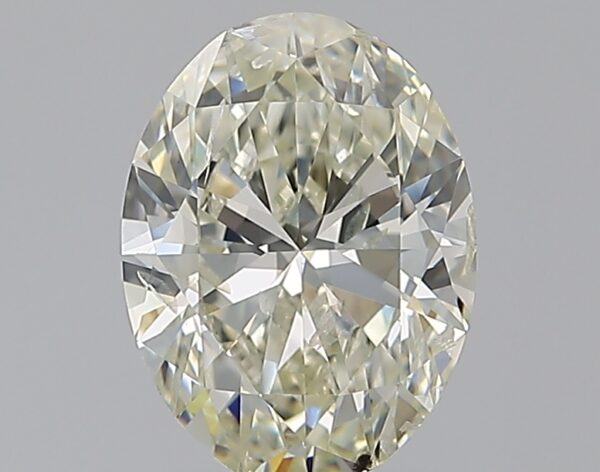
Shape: oval
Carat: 2.01
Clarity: SI2
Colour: K
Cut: EX
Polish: VG
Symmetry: VG
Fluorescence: N
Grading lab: IGI
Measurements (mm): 9.57 x 7.14 x 4.4